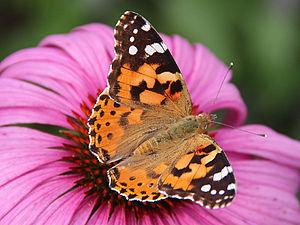
Vanesse du chardon ou Belle-dame (Vanessa cardui) butinant une fleur d’échinacée pourpre (Echinacea purpurea) - Havré (Belgique)
La Belle-Dame ou Vanesse des chardons, Vanessa cardui, est une espèce de lépidoptères de la famille des Nymphalidae. Papillon migrateur, il possède une aire de répartition quasi-cosmopolite et est l'espèce diurne la plus répandue dans le monde.